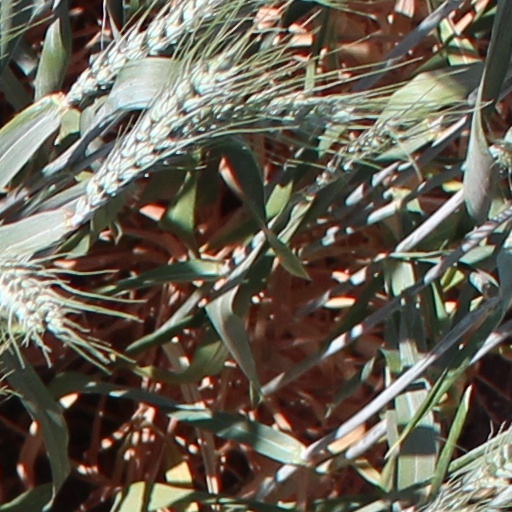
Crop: wheat